List of neighbourhoods in Mumbai

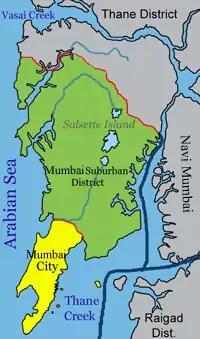
Mumbai consists of two revenue districts.

The city of Mumbai consists of two distinct regions: Mumbai City district and Mumbai Suburban district, which form two separate revenue districts of Maharashtra. The city district region is also commonly referred to as the "Island City" or South Mumbai. Mumbai Suburban district lies to the north of Mumbai City district and comprises all of Mumbai's suburbs. The western part of the Mumbai Suburban district forms the Western Suburbs and the eastern portion forms the Eastern Suburbs. The suburbs of Chembur, Govandi, Mankhurd and Trombay lie to the south-east of the Eastern Suburbs. These suburbs are generally not considered as part of the Eastern Suburbs and are sometimes referred to as the "Harbour Suburbs".